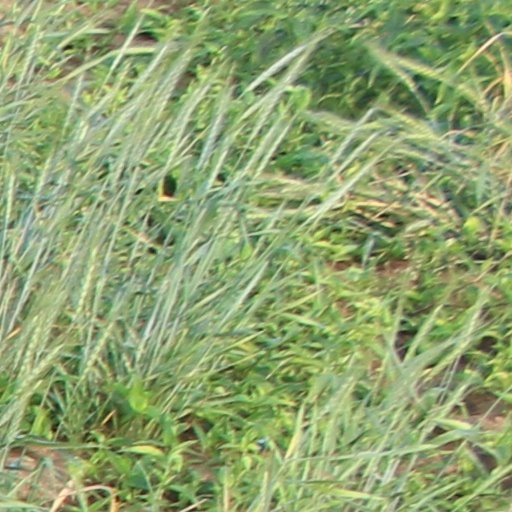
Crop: wheat